Lou Majaw

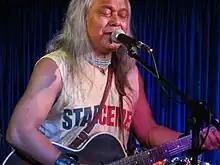
Majaw performing in 2011

Lou Majaw (born 1947) is an Indian musician from Shillong, Meghalaya, known for his Bob Dylan tribute shows.